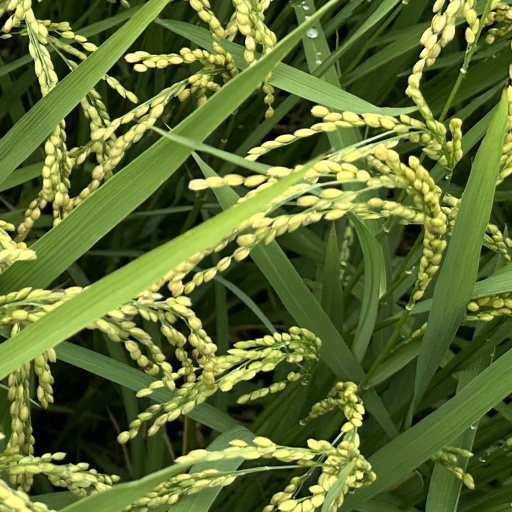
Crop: rice